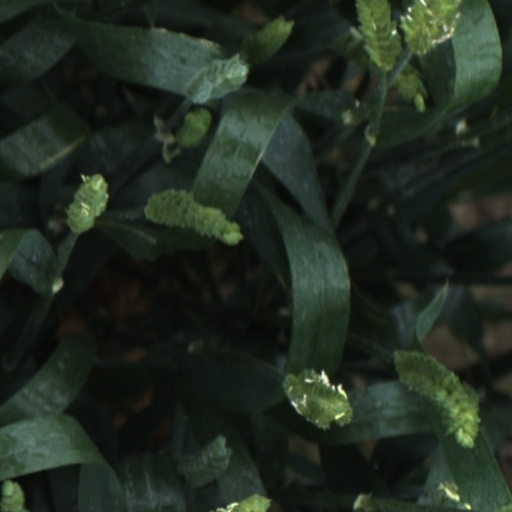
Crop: wheat